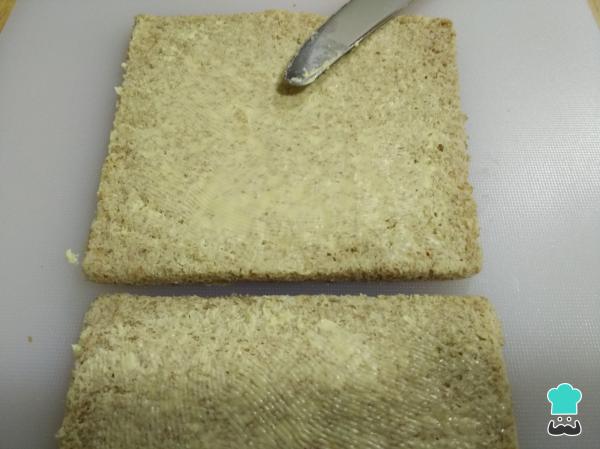
Para hacer el sándwich inglés de pepino tradicional, untamos el pan con mantequilla en las dos rebanadas.